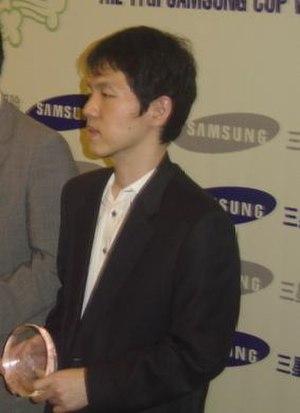
Lee Chang-ho, né en 1975, est un joueur de go professionnel coréen. 9ᵉ dan, il est considéré comme l'un des meilleurs joueurs mondiaux actuels. Il a été un élève de Cho Hunhyun.